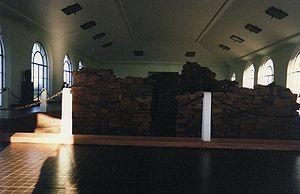
Cet article recense les monuments historiques de la province de Corrientes, en Argentine.